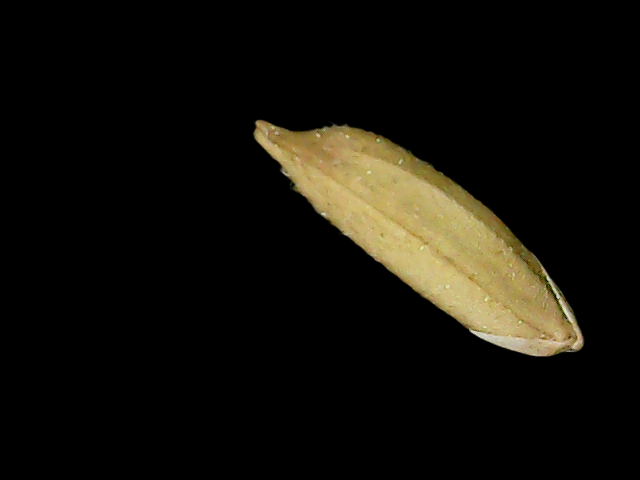
Rice variety: Binadhan12